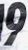
Number: 9